ChIA-PET

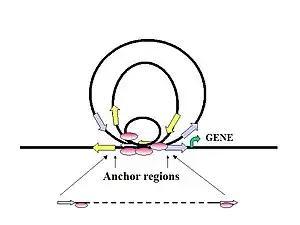
Figure 7. Proposed DNA looping mechanism between distal regulatory proteins and the promoter region

The interactions form DNA loop structures with multiple TFBS at the anchoring center. Small loops might package genes near the anchoring center in a tight sub-compartment, which could increase the local concentration of regulatory proteins for enhanced transcriptional activation. This mechanism might also enhance transcription efficiency, allowing RNA pol II to cycle the tight circular gene templates. The large interaction loops are more likely to link together distant genes at either end of the loop residing near anchor sites for coordinated regulation, or could separate genes in long loops to prevent their activation. Adapted from Fullwood et al. (2009).